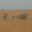
Label: plain